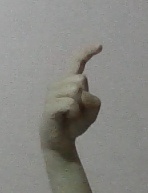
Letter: ra